Maccus mac Arailt

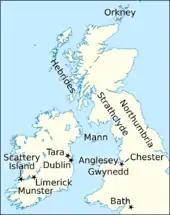
Locations relating to Maccus' life and times.

Maccus was a member of the Meic Arailt kindred, although his exact parentage is uncertain. Surviving evidence suggests that Maccus' father was probably Aralt mac Sitriuc, King of Limerick. Such a relationship would mean that Maccus was a member of the Uí Ímair. Alternate possibilities—lacking specific evidence—are that Maccus was a son of Hagrold, a Danish warlord active in Normandy; or a son of Haraldr Gormsson, King of Denmark.